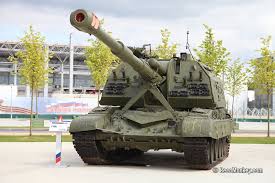
Label: 2S19_MSTA